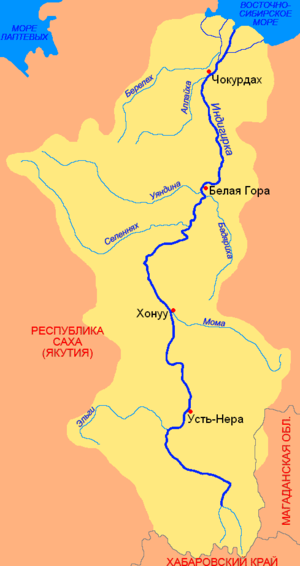
Selennjakh
Selennjakh er en flod i Republikken Sakha i Rusland. Det er en venstre biflod til Indigirka.